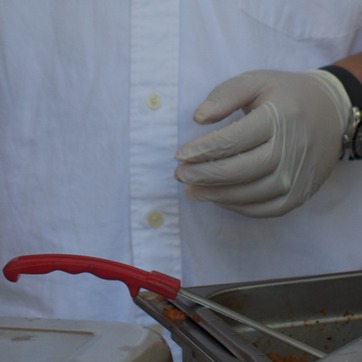
Material: other